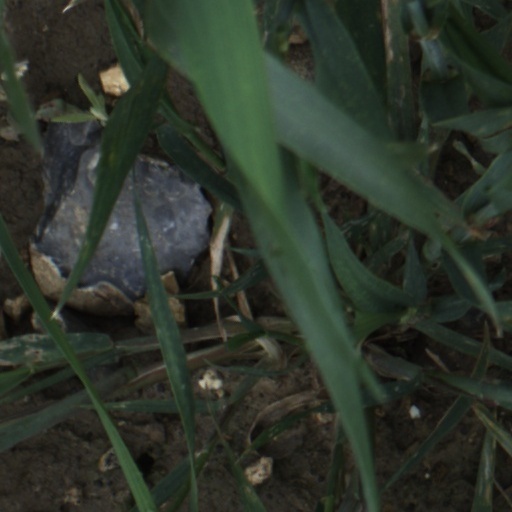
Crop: wheat